Bournbrook

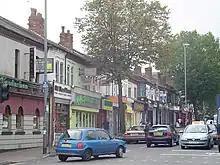
Shops on the Bristol Road (A38 road) in Bournbrook

Bournbrook Tavern, Bristol Road, was a Mitchells & Butlers pub with an unofficial name of 'The Steps' due to a flight of steps up to the entrance. It may have replaced an earlier pub called the Bowling Green Inn It was replaced by The Brook which has since been demolished and a hall of residence for students is now on the site.